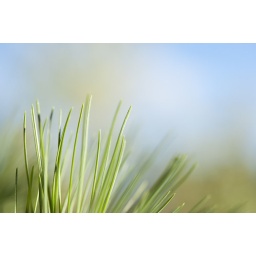
grass in the sky